Black Nova Scotians

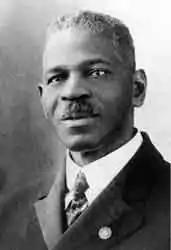
Reverend William A. White – first black officer in the British Empire

In 1894, an all-Black ice hockey league, known as the Coloured Hockey League, was founded in Nova Scotia. Black players from Canada's Maritime provinces (Nova Scotia, New Brunswick, Prince Edward Island) participated in competition. The league began to play 23 years before the National Hockey League was founded, and as such, it has been credited with some innovations which exist in the NHL today. Most notably, it is claimed that the first player to use the slapshot was Eddie Martin of the Halifax Eurekas, more than 100 years ago. The league remained in operation until 1930.